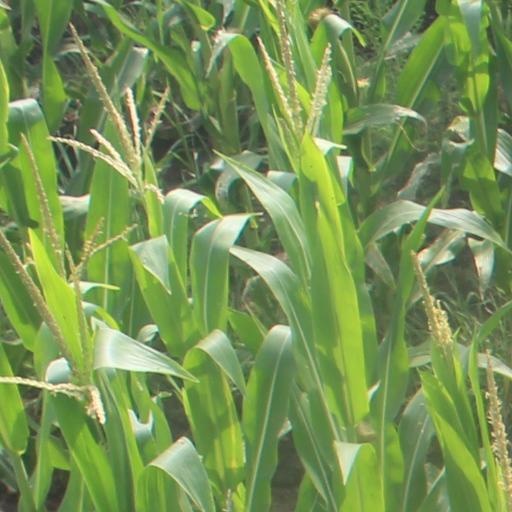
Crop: maize; corn